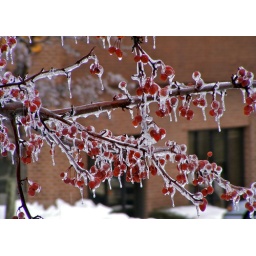
This cherry tree was covered in ice, its red fruit shiny through the glaze.